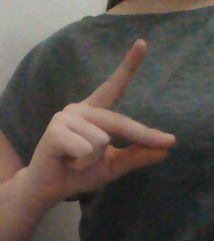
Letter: ta